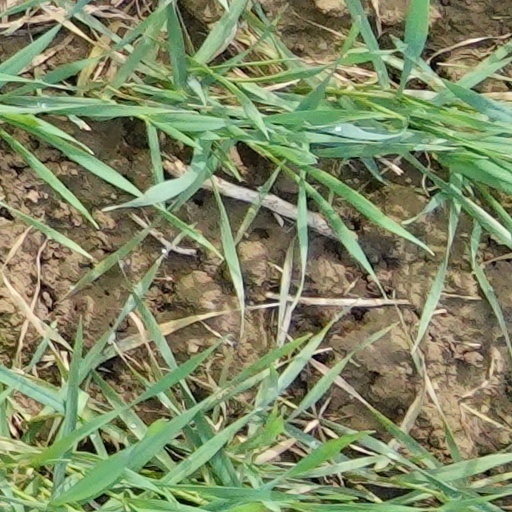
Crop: wheat